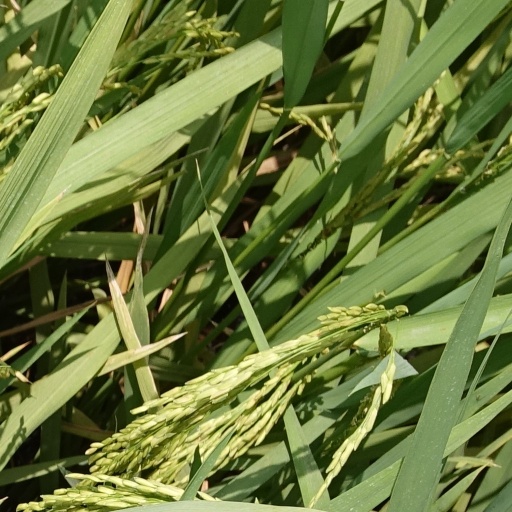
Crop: rice